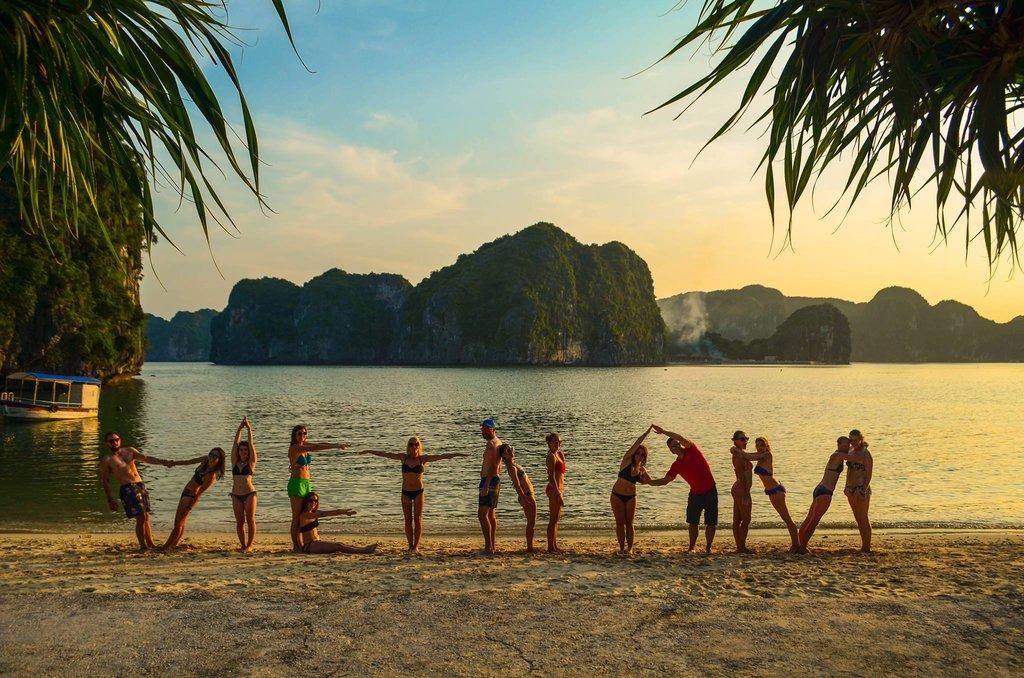
có một nhóm người đang xếp chữ ở trên bãi biển